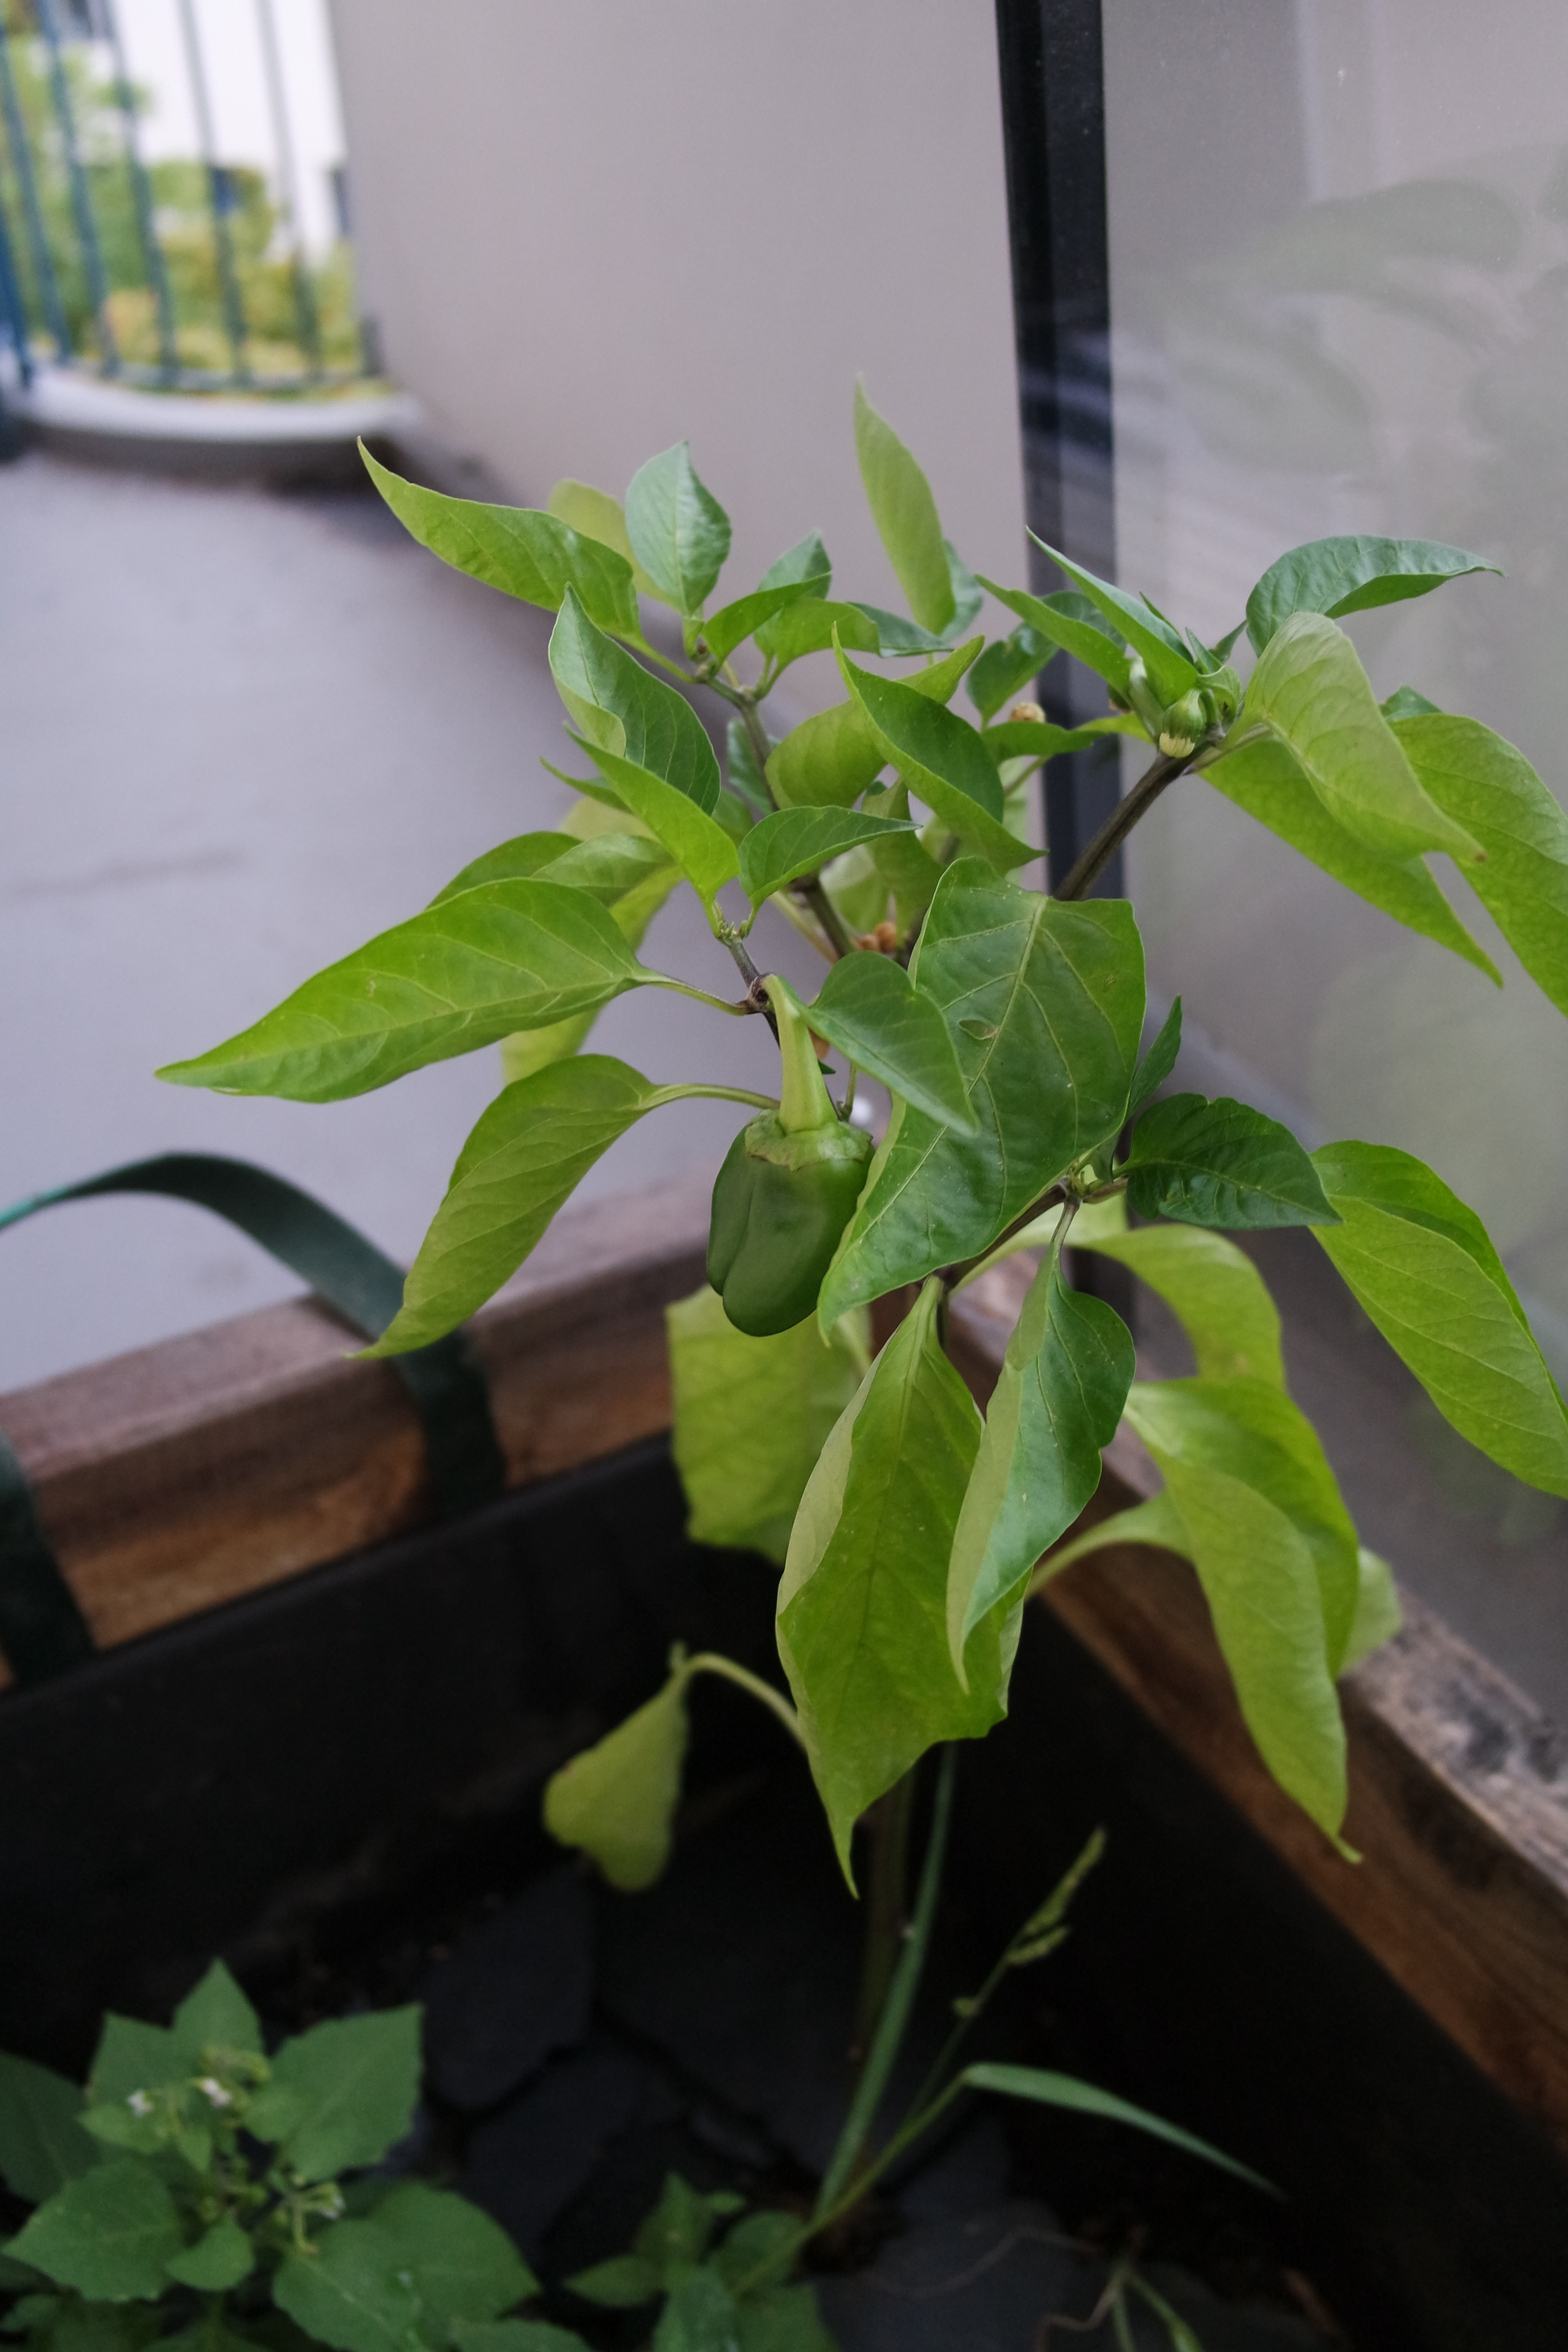
plant, leaf, flower, green, herb, produce, botany, flora, flowering plant, land plant